Vipers (film)

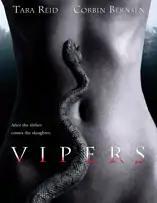
Teaser poster

Vipers is a 2008 American television film directed by Bill Corcoran and starring Tara Reid and Jonathan Scarfe. It premiered on the Sci Fi Channel on September 21, 2008, and was released on DVD on September 23, 2008. The name of the film was inspired by the Co/Ed softball team of the same name, playing games in the summer months throughout the Capital Region. It is the twelfth film in the "Maneater" film series.